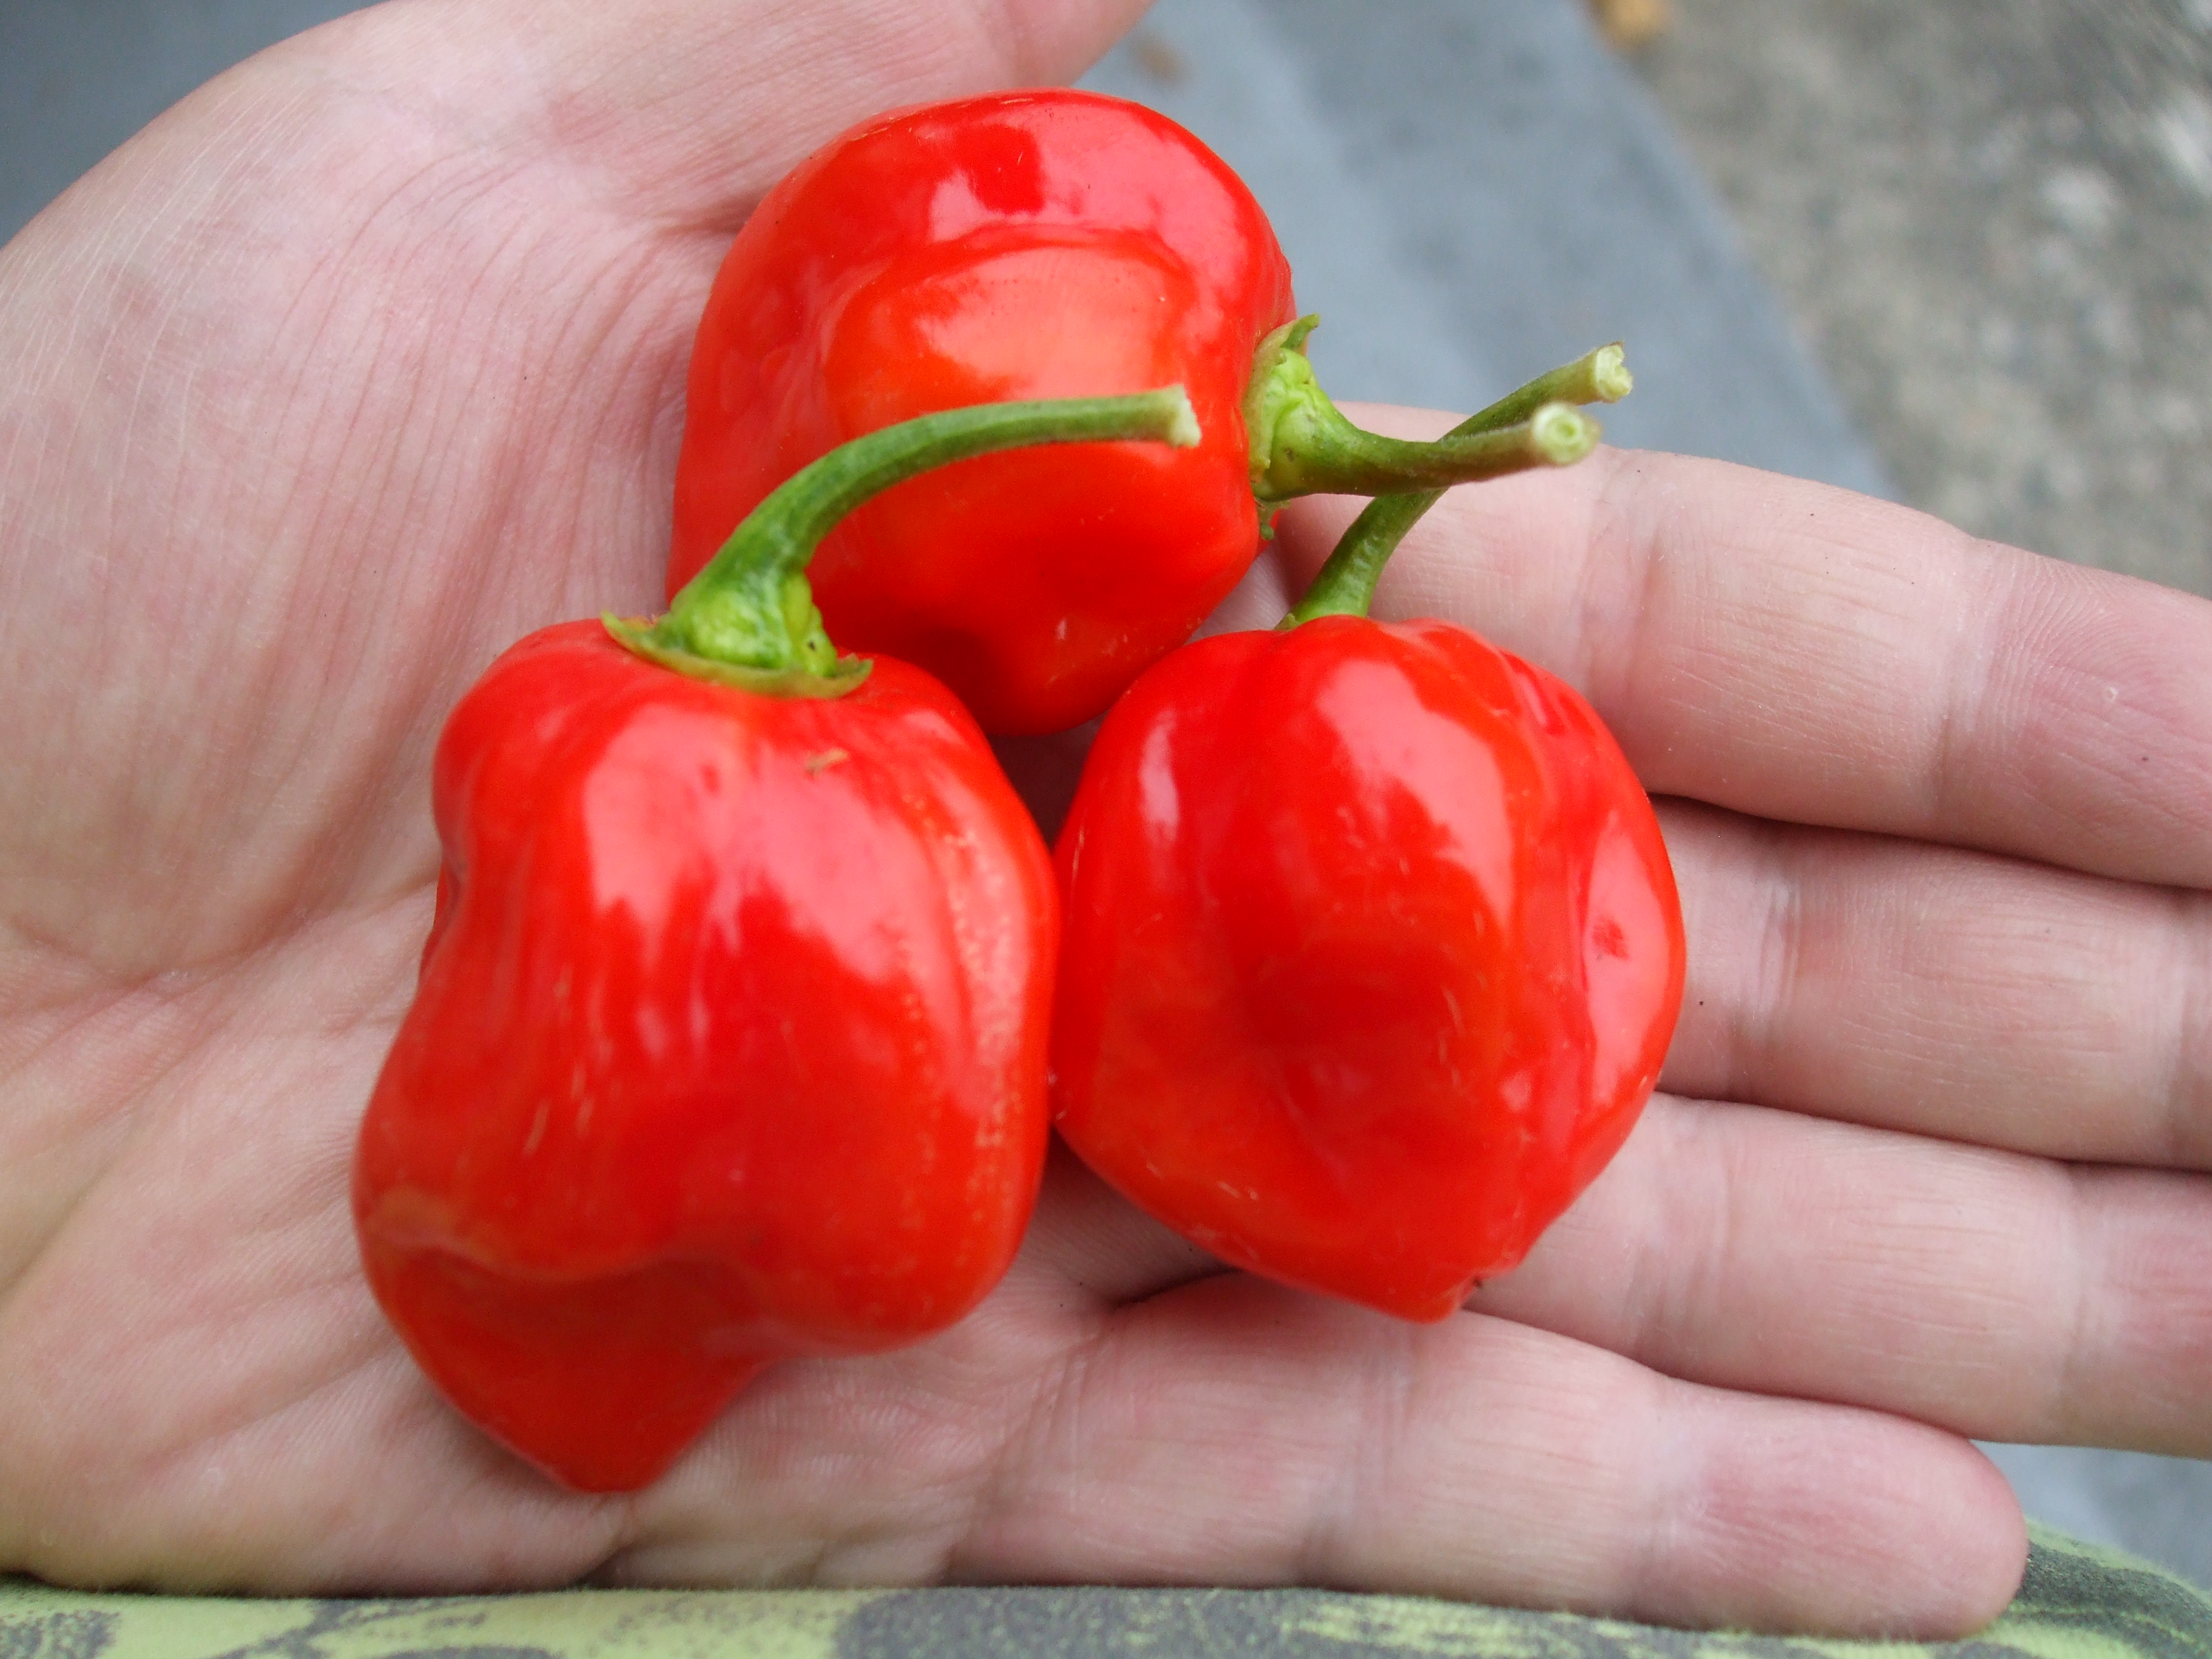
plant, fruit, food, produce, vegetable, tomato, cool image, peppers, bell pepper, flowering plant, chili pepper, cayenne pepper, land plant, peperoncini, bell peppers and chili peppers, pimiento, red bell pepper, habanero chili